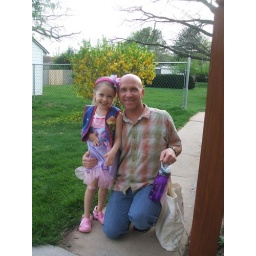
Birthday girl on her way to Awana in her princess dress